History of COVID-19 vaccine development

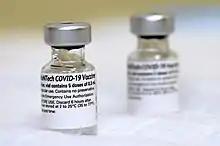
Pfizer-BioNTech COVID-19 vaccine.

In April 2020, the WHO issued a statement representing dozens of vaccine scientists around the world, pledging collaboration to speed development of a vaccine against COVID‑19. The WHO coalition is encouraging international cooperation between organizations developing vaccine candidates, national regulatory and policy agencies, financial contributors, public health associations, and governments, for eventual manufacturing of a successful vaccine in quantities sufficient to supply all affected regions, particularly low-resource countries.